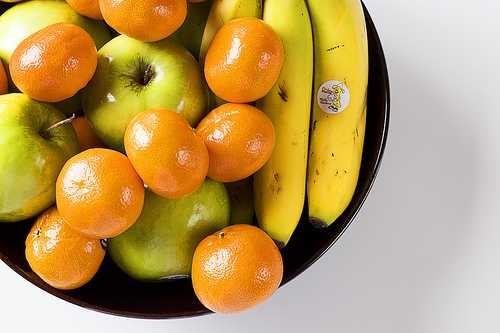
Label: Banana